Lože, Vipava

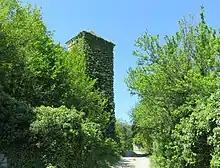
East tower of Leitenburg Castle

Seventeenth-century Leitenburg Castle (a.k.a. Lože Castle) is located just outside the village.